Selangor

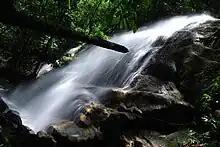

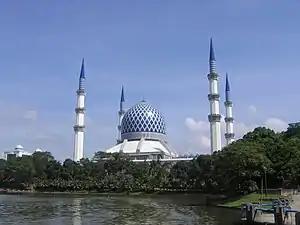
Sultan Salahuddin Abdul Aziz Mosque or Blue Mosque in Shah Alam, Selangor, Malaysia.

Malaysian forest can be classified as tropical rainforest. Selangor has 250,129 ha of permanent reserve forest, of which 82,890 ha are peat swamp forest and 18,998 ha formed mangrove forest along the coast. The permanent reserve forest makes up about 32 per cent of the state land. Forest parks that are situated in Selangor include Gabai Waterfall, Taman Rimba Templer, Taman Rimba Ampang, Taman Rimba Komanwel, Sungai Chongkak, Sungai Tua, Sungai Sendat, Sungai Tekala, Kanching, Gunung Nuang and Bukit Tabur.